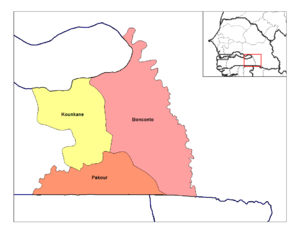
Carte des arrondissements du département de Velingara au Sénégal.